Wireless Emergency Alerts in Germany

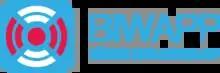
BIWAPP Logo

EU-Alert is the wireless emergency system of the European Union and officially called "European Public Warning Service". EU-Alert is compatible with the Wireless Emergency Alerts (WEA) standard as used in the United States and based on Cell Broadcast. Since 2012, mobile operating systems have supported EU-Alert/WEA/CMAS via Cell Broadcast for public warning messages by default.